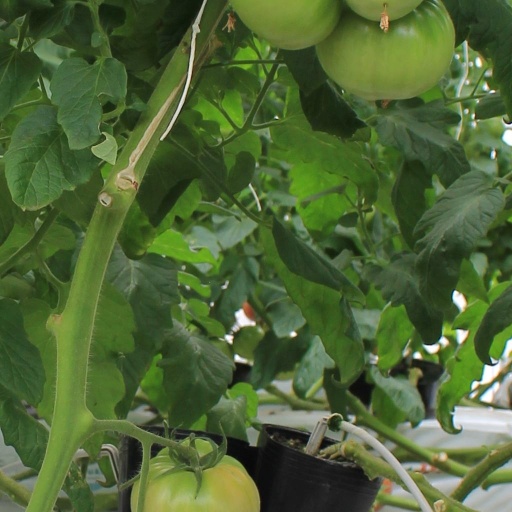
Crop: tomato